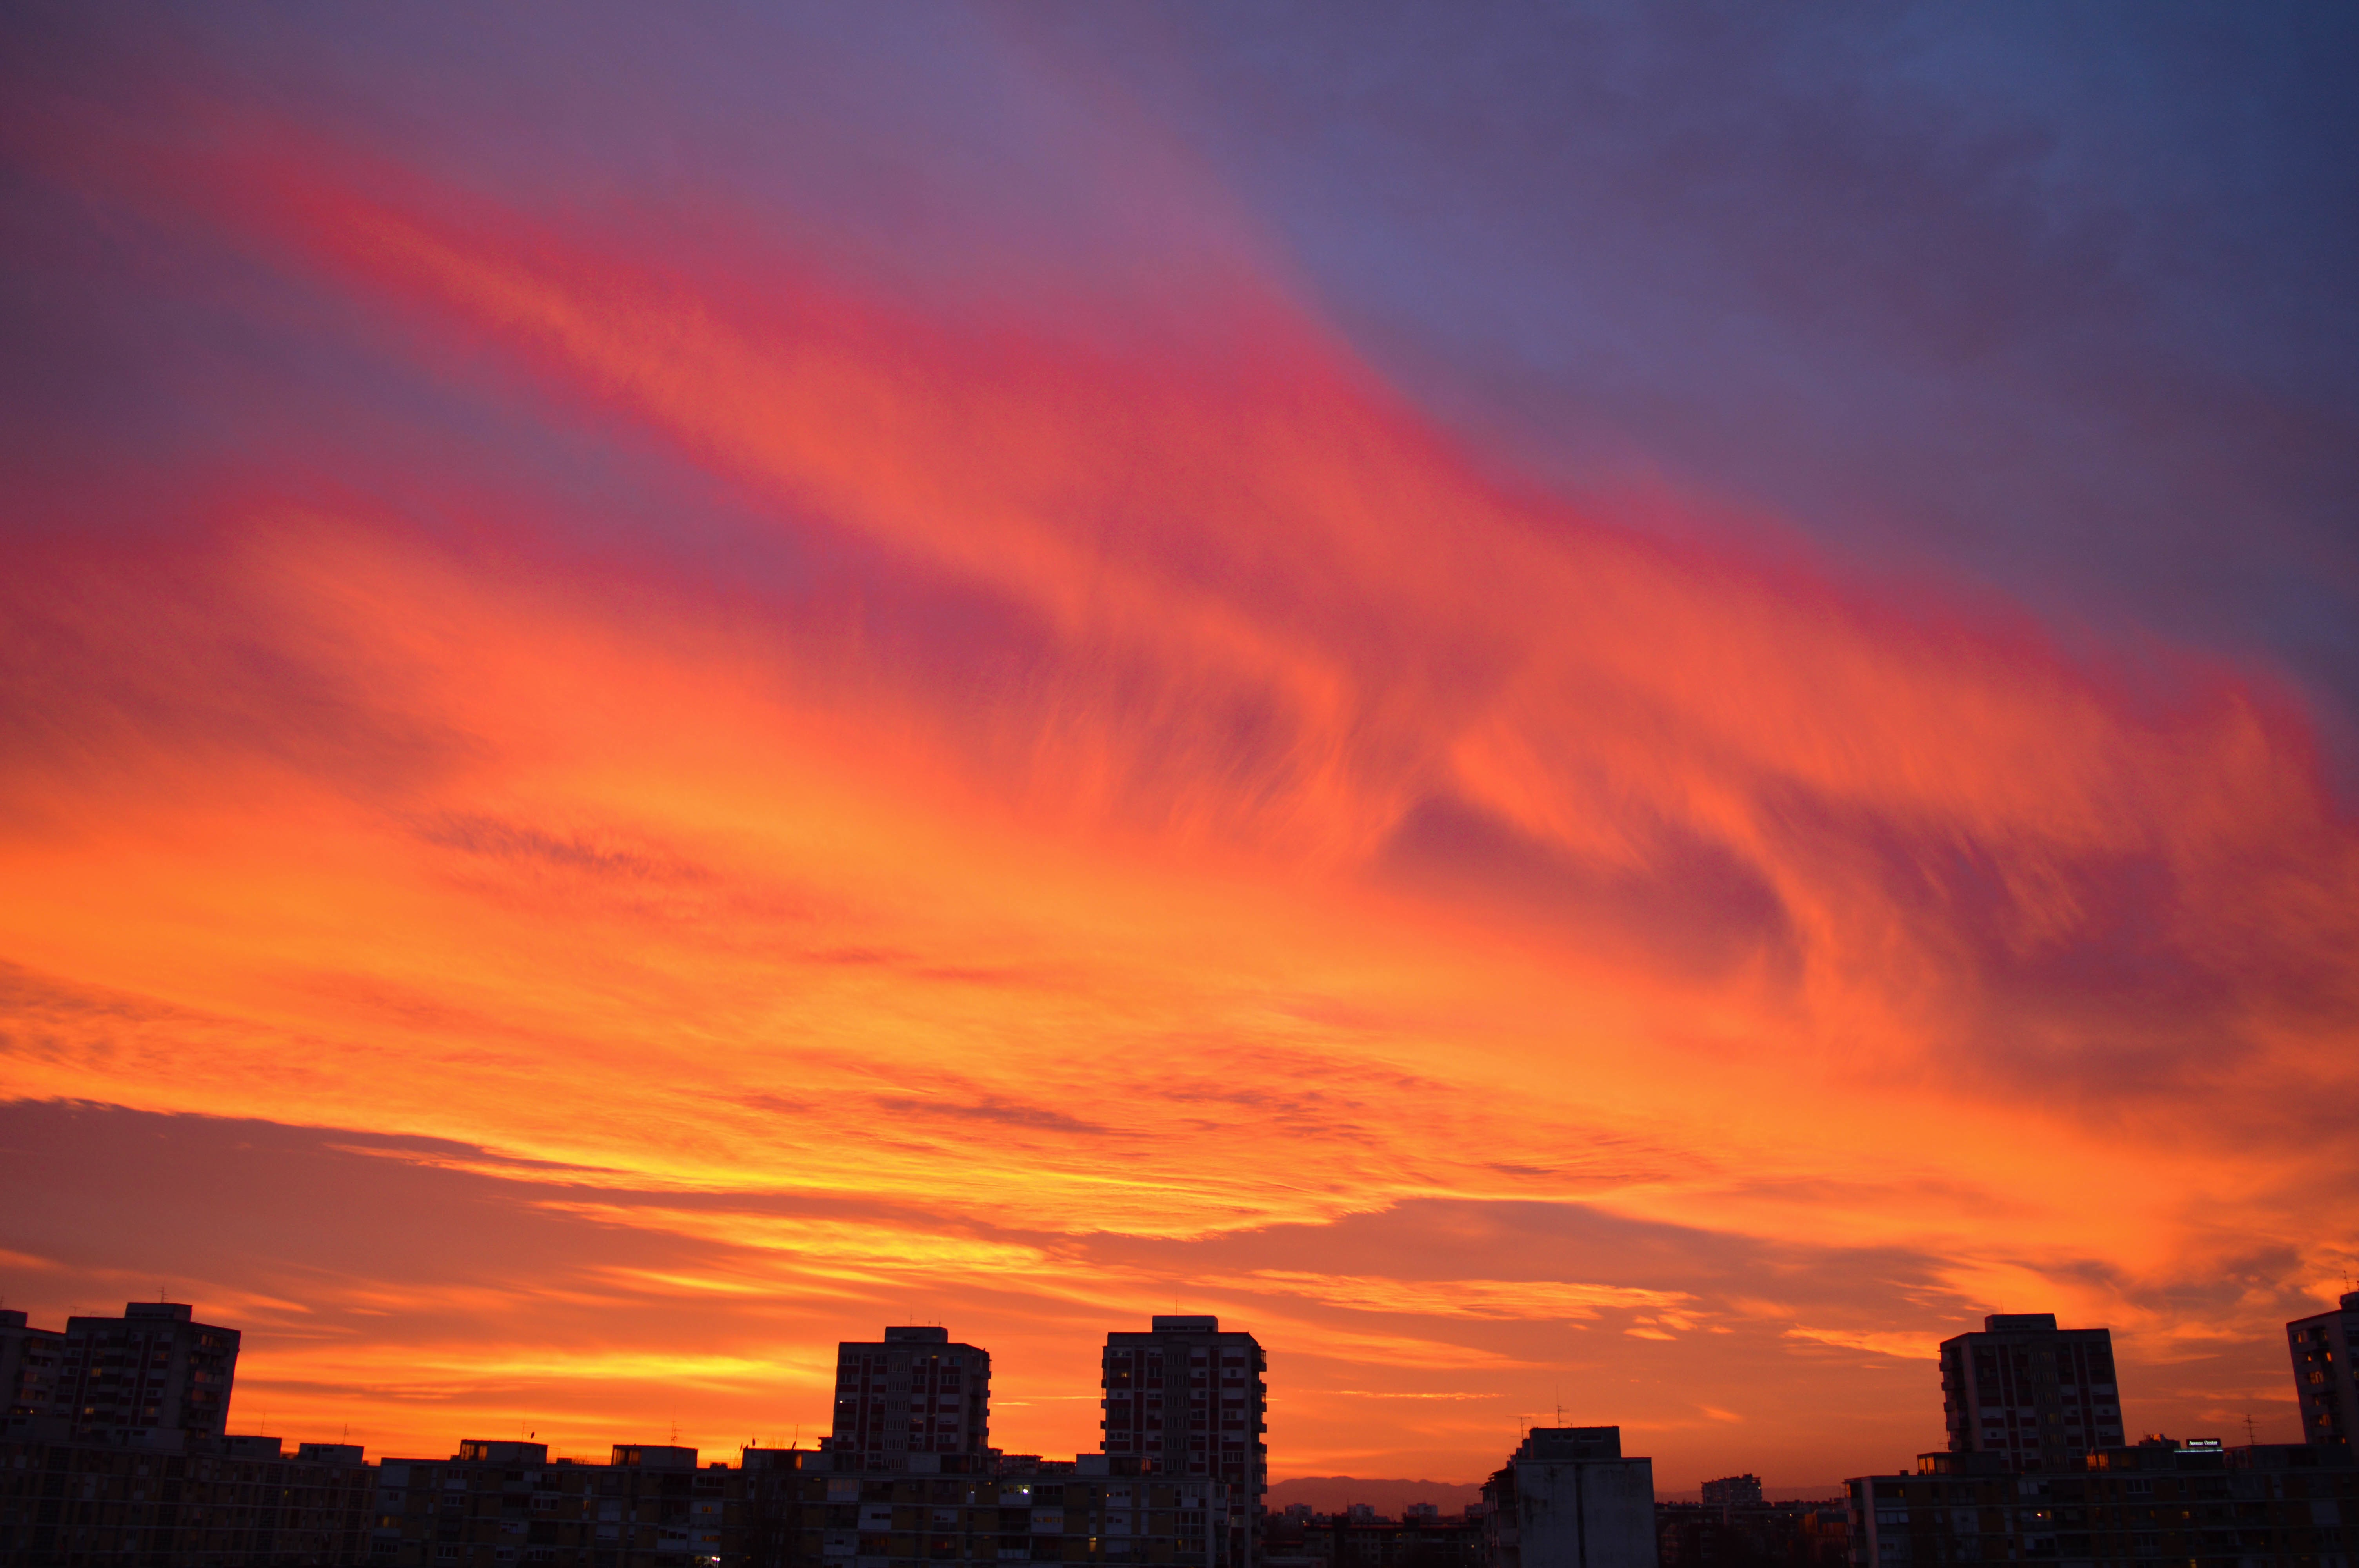
horizon, cloud, sky, sun, sunrise, sunset, skyline, morning, dawn, atmosphere, dusk, evening, afterglow, red sky at morning